Sviatopolk I of Kiev

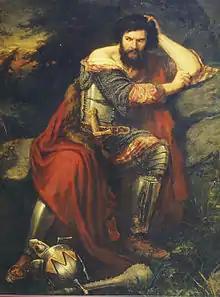
Sviatopolk the Accursed by V. Sheremetiev, 1867

Sviatopolk I Vladimirovich (also called "Sviatopolk the Accursed" or the "Accursed Prince"; ; – 1019) was Prince of Turov from 988 to 1015 and Grand Prince of Kiev from 1015 to 1019. He earned his sobriquet after allegedly murdering his brothers during his bid to take the throne. His actual responsibility is disputed by historians.